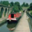
Label: ship